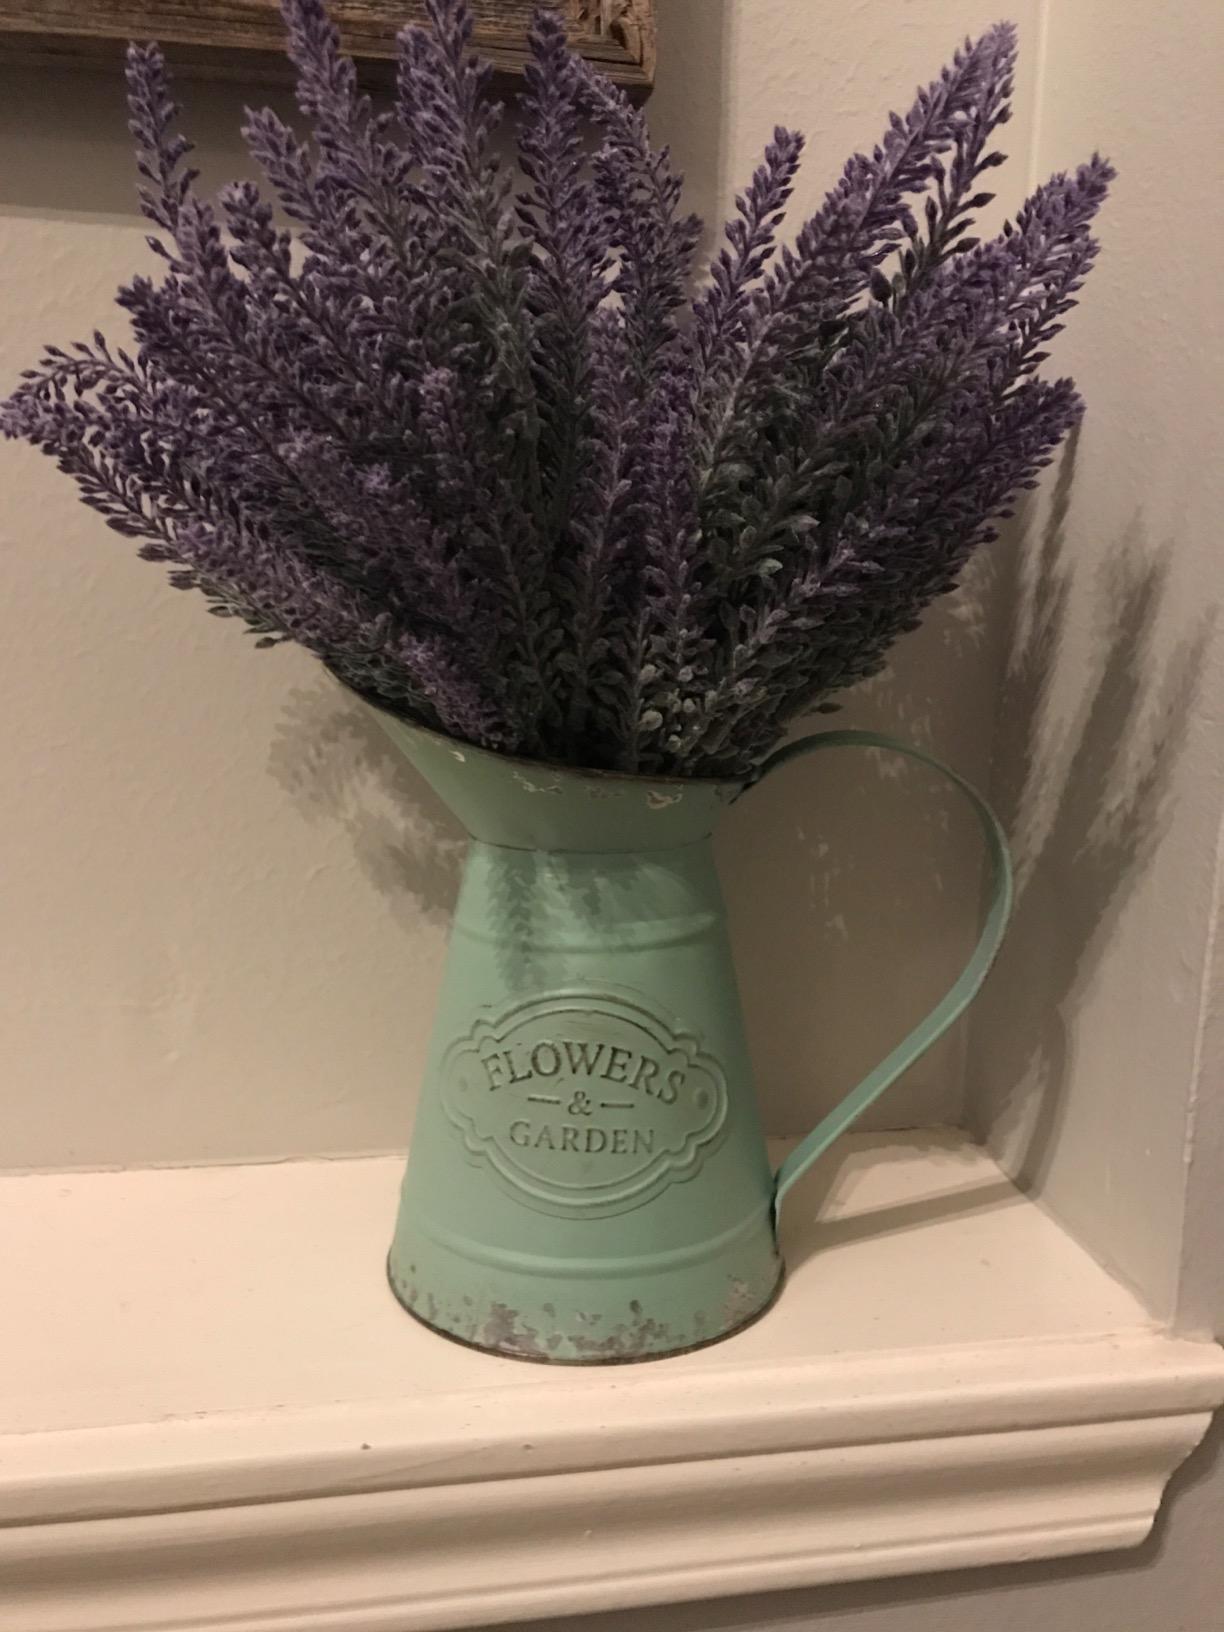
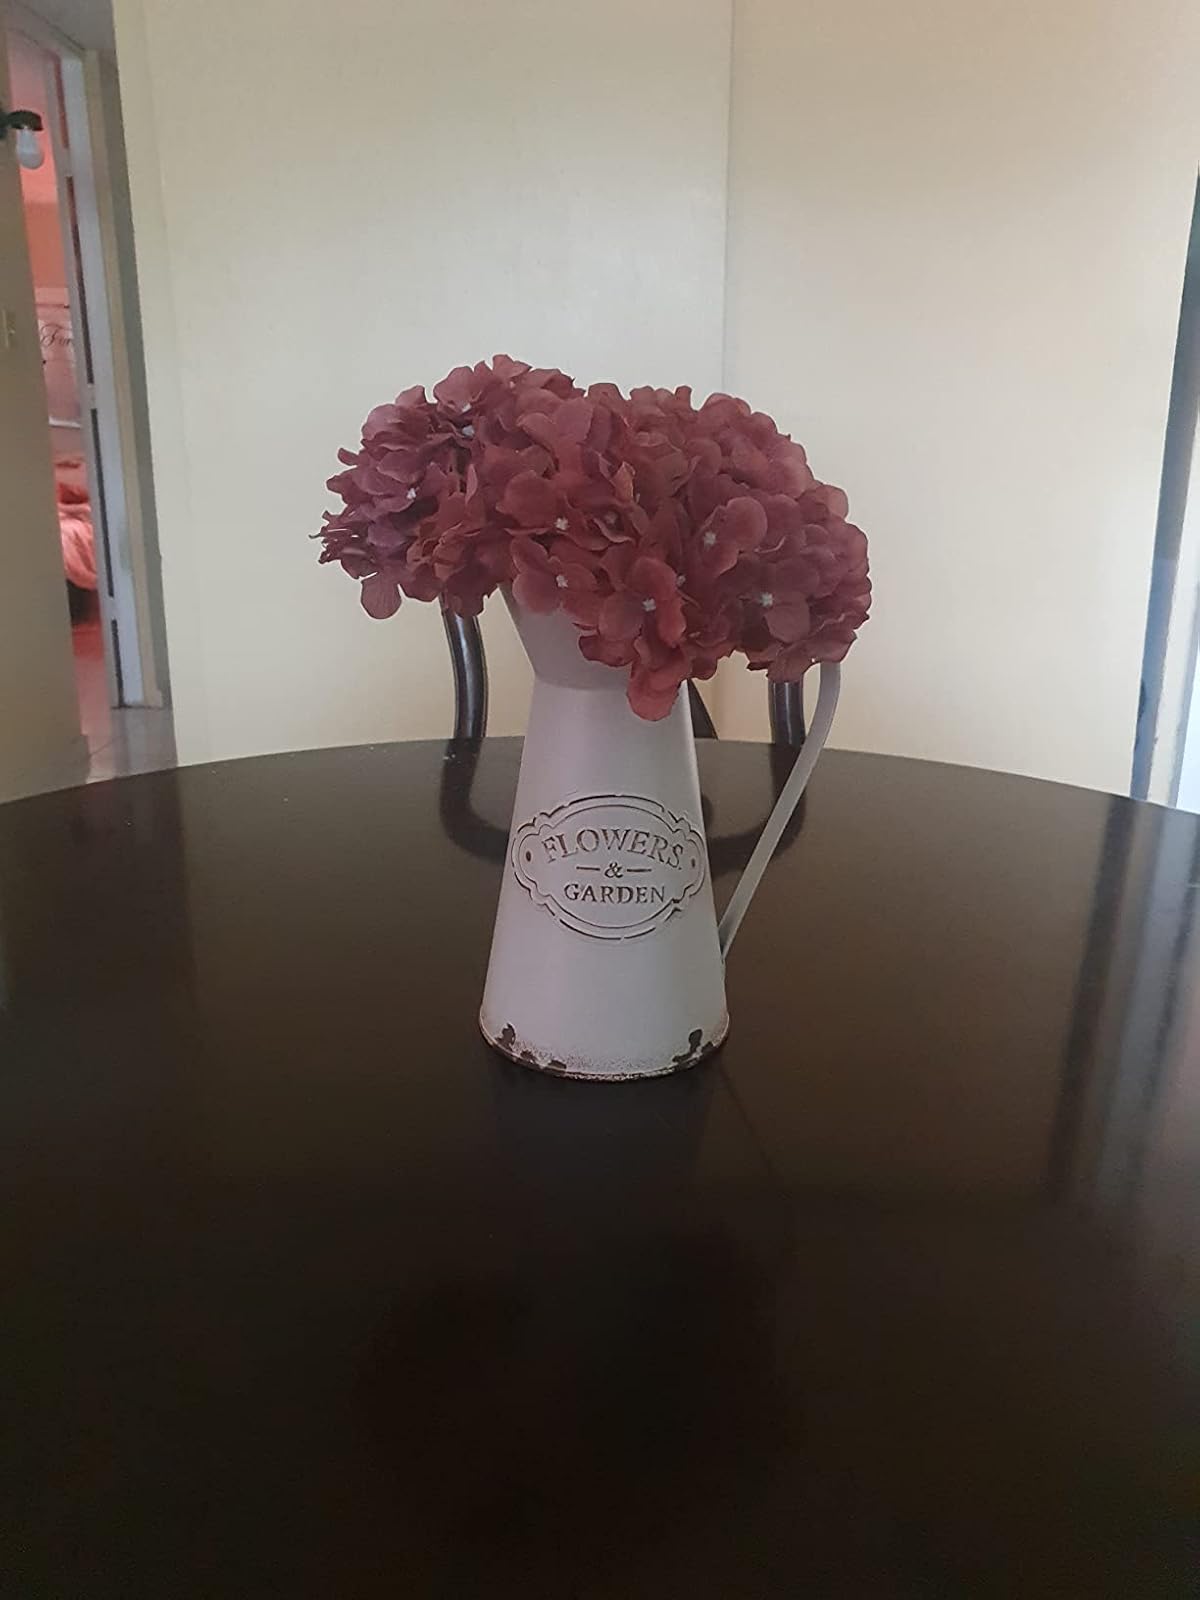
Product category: vase
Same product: no